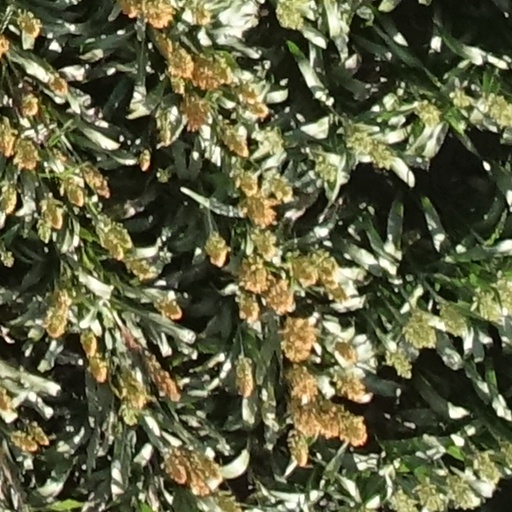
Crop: sorghum